William Regal

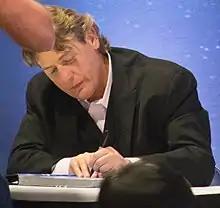
Regal at WrestleMania XXVIII Axxess

On 17 June, Regal was drafted back to the Raw brand during the supplemental draft, ending his tag team with Dave Taylor. On 2 July, Regal served as Interim general manager of Raw, filling in for Jonathan Coachman. While general manager, Regal introduced the Beat the Clock Sprint to "Raw", which was used to determine who would challenge John Cena for the WWE Championship at The Great American Bash.